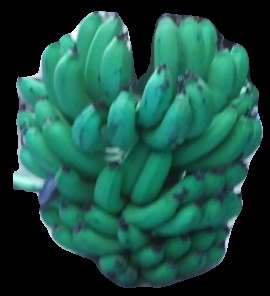
Variety: pachbale
Grade: grade2